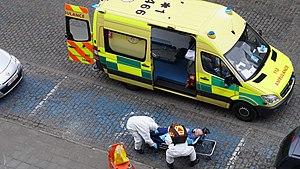
La pandémie de Covid-19 est une crise sanitaire majeure provoquée par une maladie infectieuse émergente apparue fin 2019 en Chine continentale, la maladie à coronavirus 2019, dont l'agent pathogène est le SARS-CoV-2. Ce virus est à l'origine d'une pandémie, déclarée le 11 mars 2020 par l'Organisation mondiale de la santé. En Belgique, elle commence le 4 février 2020 lorsqu'un premier cas est confirmé, un homme asymptomatique de 54 ans, qui a été l'un des neuf Belges rapatriés le 1ᵉʳ février de Hubei, par un des vols d'évacuation arrivant à la base aérienne de Melsbroek à Bruxelles. Les dix personnes ont subi un test de dépistage du SARS-CoV-2 : les personnes positives ont été placées en quarantaine à l'hôpital Saint-Pierre de Bruxelles, tandis que les personnes négatives ont été placées en quarantaine à l'hôpital militaire Reine Astrid à Neder-Over-Heembeek pendant 14 jours.
Une ambulance est un véhicule spécialement adapté et aménagé pour permettre le transport des personnes malades, blessées ou parturientes vers un établissement hospitalier — hôpital ou clinique — ou une unité de soins spécialisée.